Brown Eyed Girls

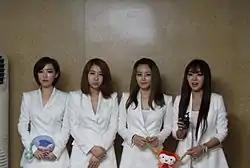
Brown Eyed Girls at the 2012 Yeosu Expo

The members branched out to solo activities once again. Starting with Miryo, releasing her self- produced solo album, MIRYO a.k.a. JOHONEY on February 1. She had a rocky start with two of the songs from her album banned in broadcasting stations. Namely, “Revenger,” which according to SBS officials has lyrics depicting violence and the lead single "Dirty" for the lyrics of the song, containing the word, “cross-eyed” which could be perceived as a derogatory term for the disabled thus forcing Miryo to change the lyrics to be able to perform on music shows.